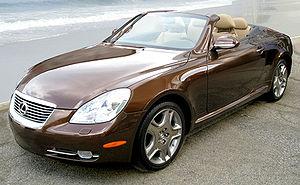
La Lexus SC est un coupé quatre places de luxe vendu par Lexus depuis 1991. La SC a son moteur installé à l'avant et une transmission arrière. La première génération de la Lexus SC a été introduite en 1991 avec un moteur V8 sous la dénomination SC 400 puis plus tard avec un 6 cylindres en lignes sous le nom de SC 300. Tous les deux ont été produits jusqu'à son remplacement en 2000 par la SC 430 qui sortit un an après. La SC 430 a comme nouveauté le fait d'avoir un toit découvrable, elle devient donc un coupé cabriolet. Mais elle maintient son V8 qui a été remanié et amélioré. La première génération a été dessinée principalement en Californie et la seconde dans les studios de création en Europe.
Lexus est un constructeur automobile de luxe, créé en 1989 par le groupe japonais Toyota. C'est la division haut de gamme de Toyota, dont le siège mondial est situé à Aichi, au Japon et possède des quartiers généraux à Bruxelles en Belgique et à Plano au Texas. Les modèles composant la gamme Lexus sont, selon les pays, des modèles issus de la gamme japonaise de Toyota ou des modèles de conception propre à Lexus. L’Europe a toujours eu des modèles conçus par Lexus.